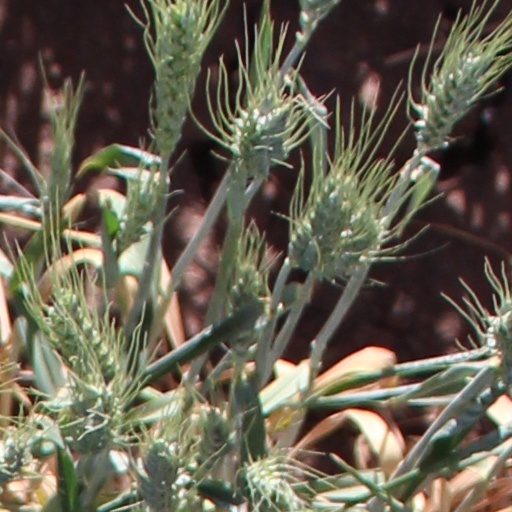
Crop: wheat